Operation Carpetbagger

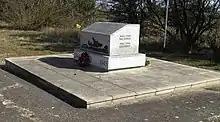
Carpetbaggers Memorial at RAF Harrington

Operation Carpetbagger was a World War II operation to provide aerial supply of weapons and other "matériel" to resistance fighters in France, Italy and the Low Countries by the U.S. Army Air Forces that began on 4 January 1944.